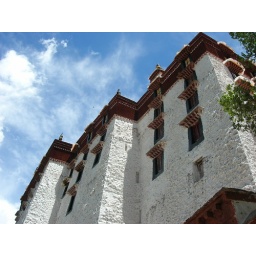
The white walls of Potala is very beautiful against a blue sky